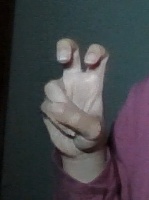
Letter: toot